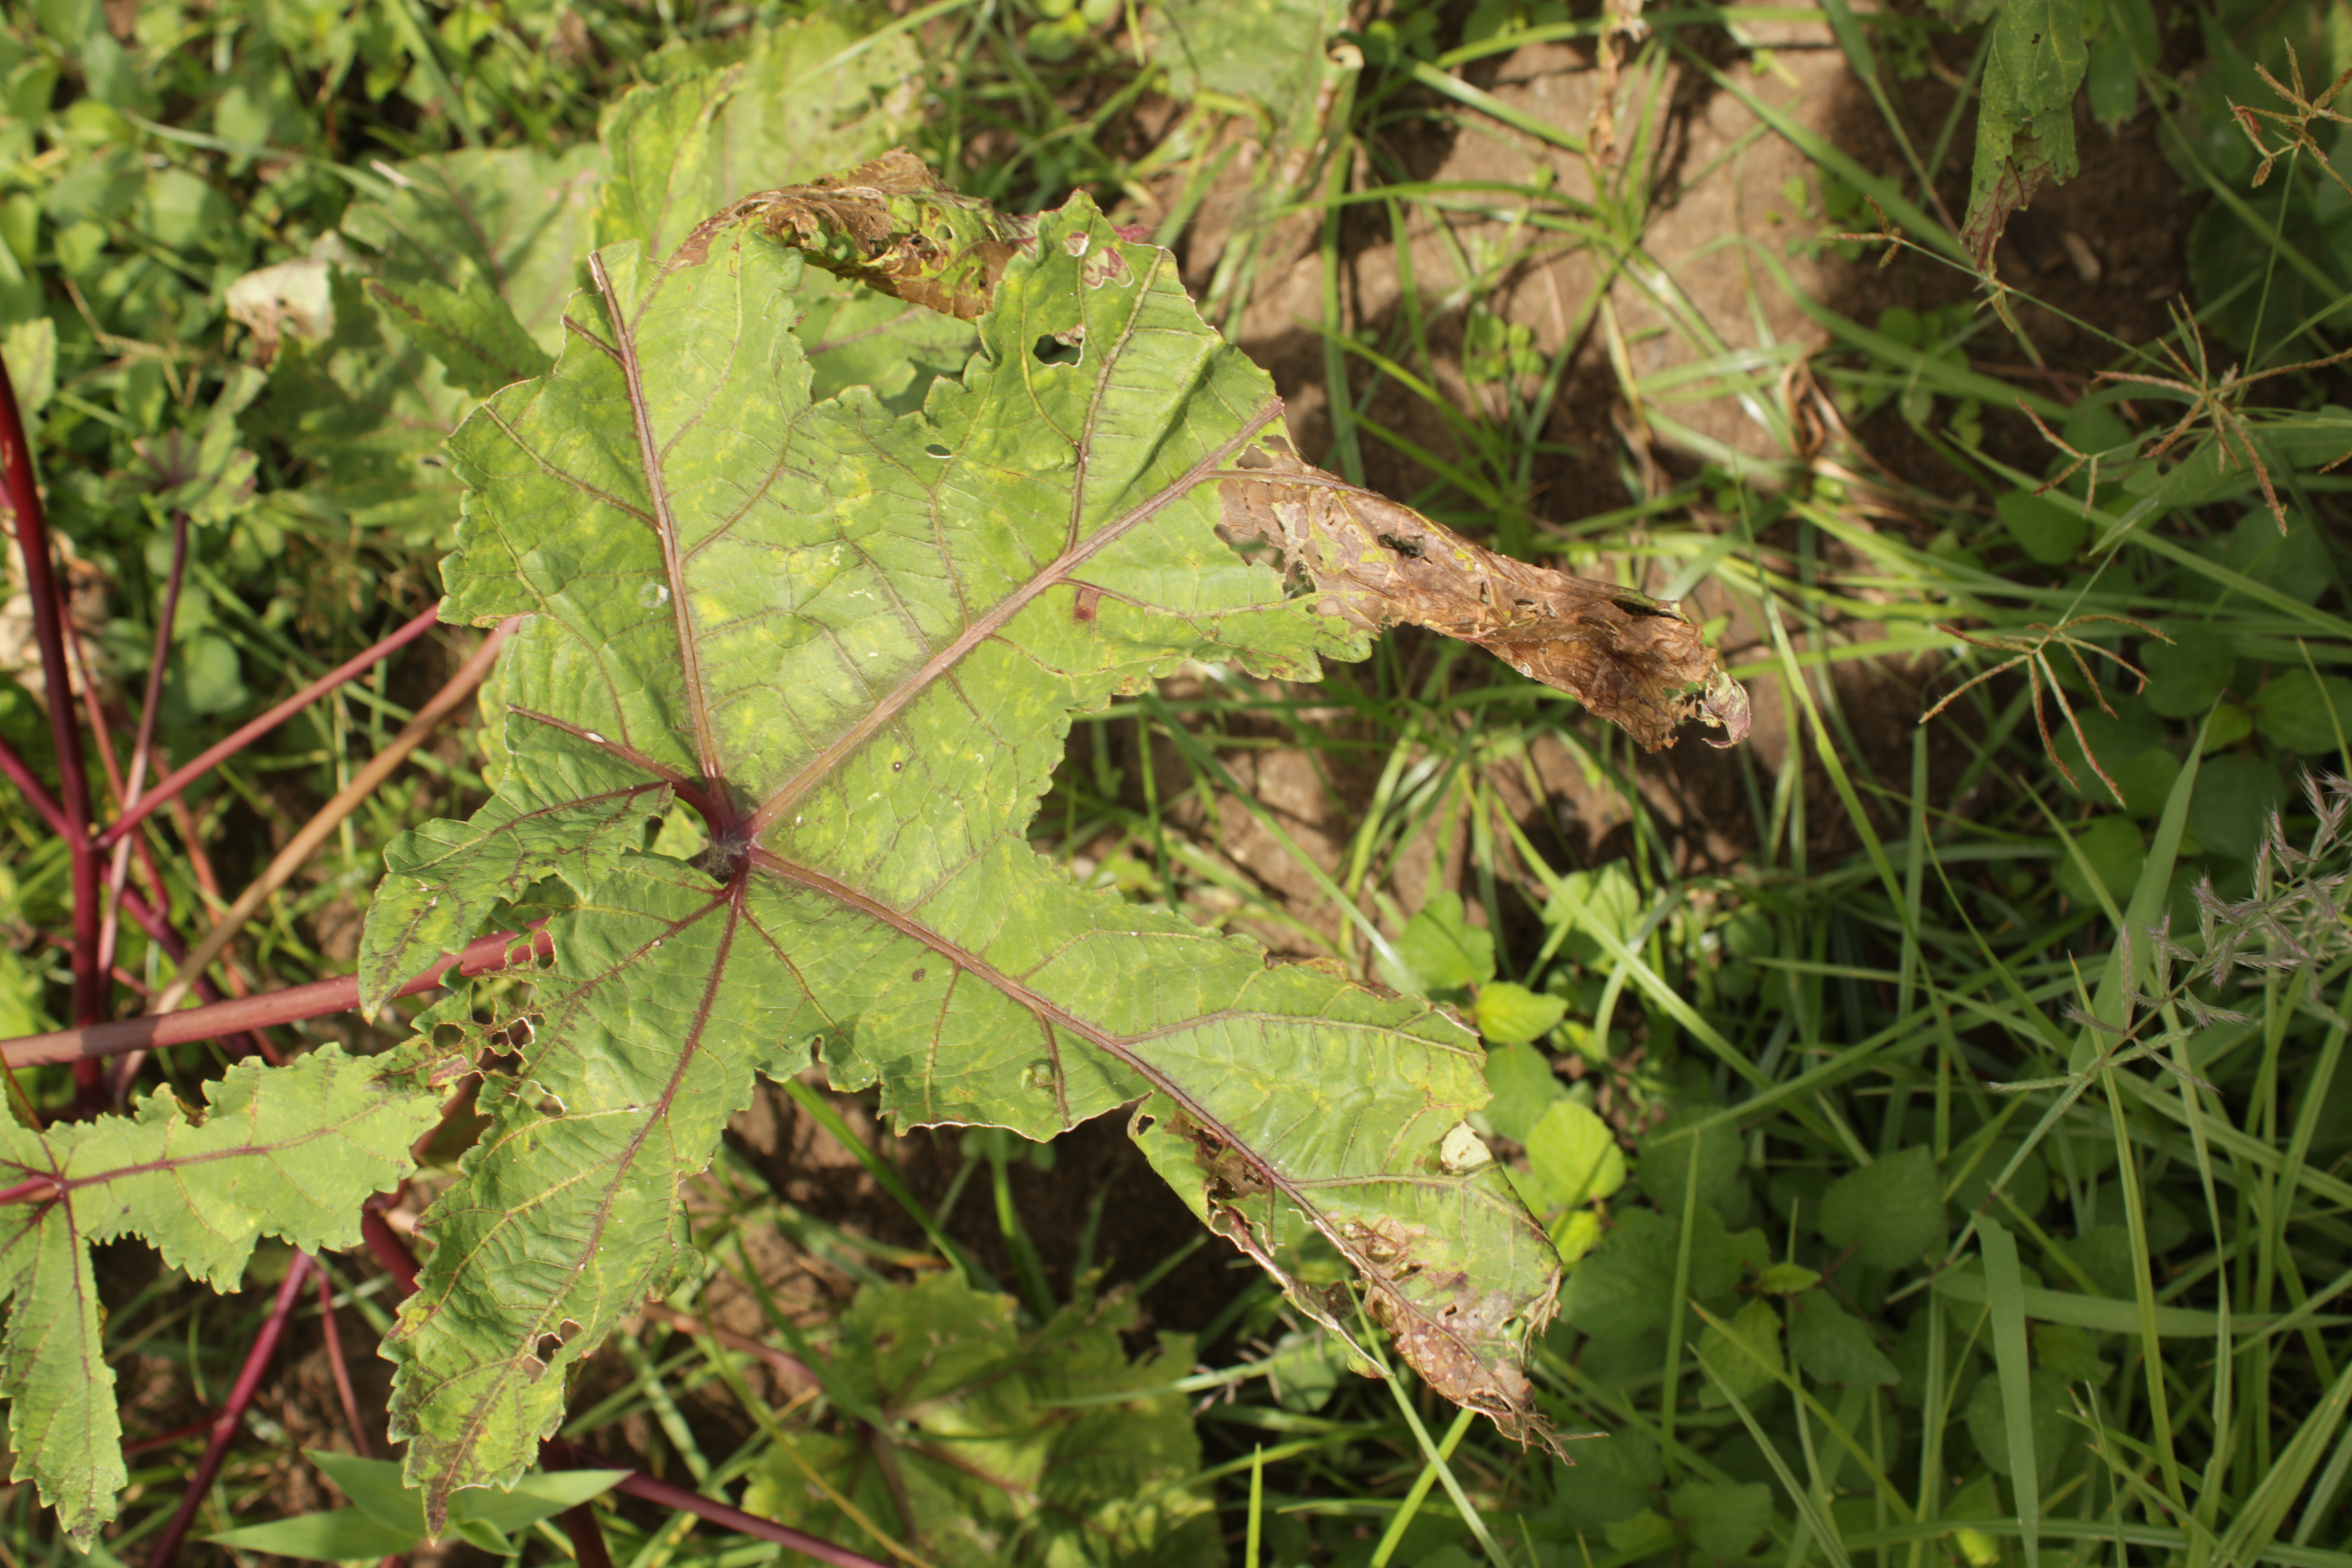
Label: Downy Mildew